Poppy Harlow

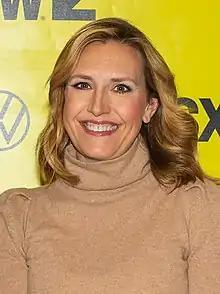
Harlow in 2022

Poppy Harlow (born Katharine Julia Harlow; May 2, 1982) is an American journalist, best known for her reporting at CNN and Forbes.com. She was an anchor of "CNN This Morning" and was based at CNN's New York news bureau. She left the network in 2024. She was previously co-anchor of "CNN Newsroom" weekdays from 9 A.M. to 11 A.M., a business correspondent at CNN, CNN International and HLN; an anchor for CNNMoney.com; and a Forbes.com Video Network anchor, reporter and producer.